Bellagio (resort)

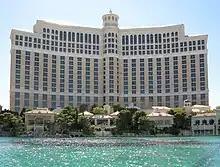
Bellagio hotel tower and lake

The property included 3,005 hotel rooms, a casino, and high-end shops and restaurants. The resort's main attraction was an 8.5-acre man-made lake, featuring a water show known as Fountains of Bellagio. Other attractions included a conservatory and the $285 million Bellagio Gallery of Fine Art. More than half of the resort's revenue was expected to come from non-gaming amenities. Bellagio employed 9,500 people, 3,200 of them coming from other properties also owned by Mirage Resorts. Casino executive Bobby Baldwin served as the resort's president.